Isom, Kentucky

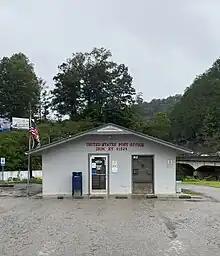
Isom post office located on Kentucky Route 15

Isom is a small unincorporated community in Letcher County, Kentucky, United States. It is located at the junction of KY 7, KY 15 and KY 1148 northwest of Whitesburg. As of the 2020 United States census, the approximate population of the area in the Isom zip code was 769.